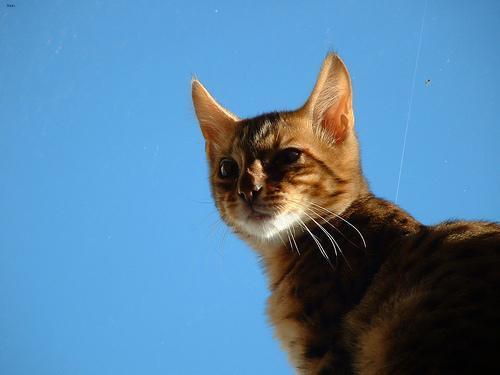
Bengal